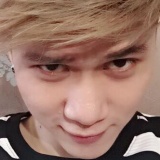
ca sĩ Vanh Leg